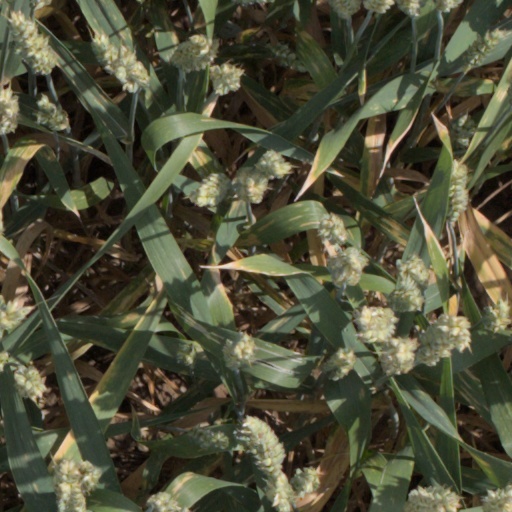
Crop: wheat